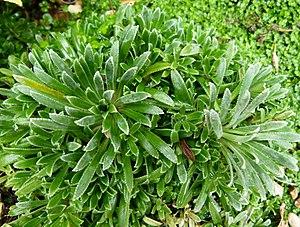
Saxifraga crustata